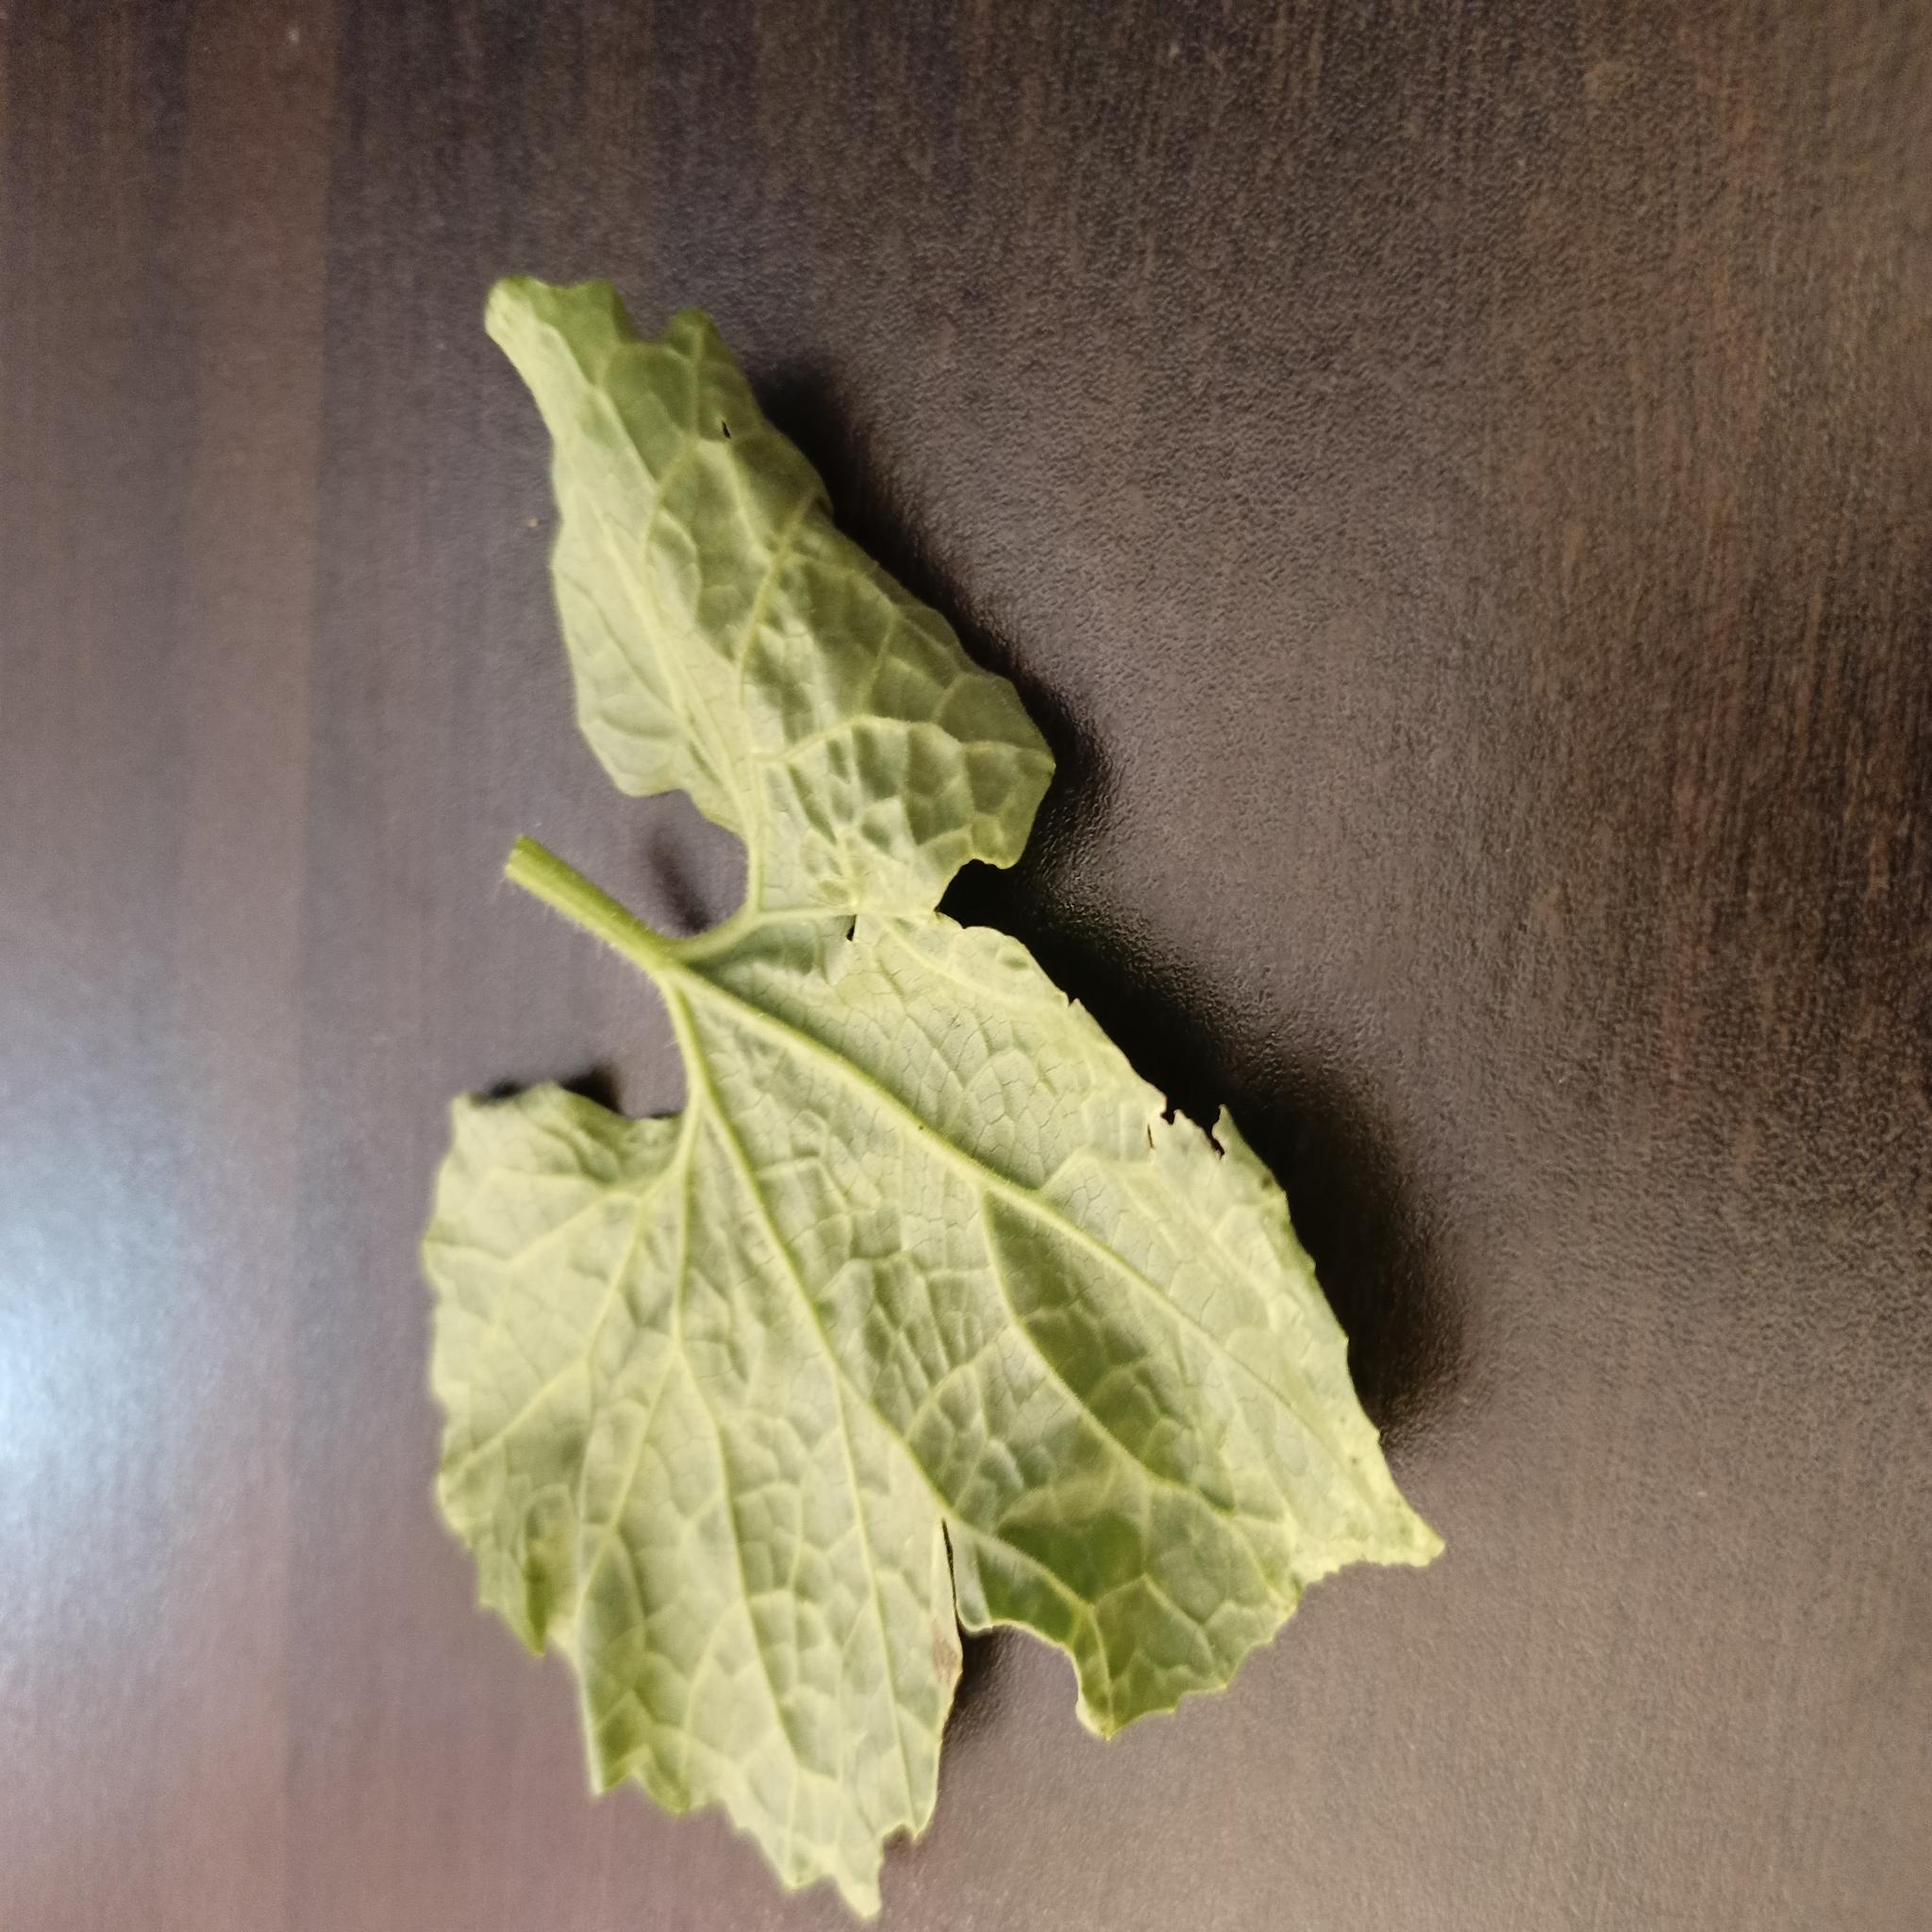
Label: Leaf curl